Fort of São João Baptista de Ajudá

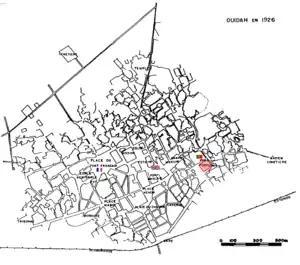
Location of the Portuguese and other forts at Ouidah

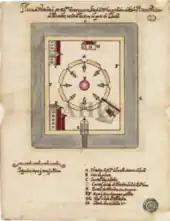
Plan of the fort dating from 1721

Following the capture of Elmina Castle and their other forts and factories along the Gold Coast by the Dutch in 1637 and the following years, the Portuguese found themselves without any establishments they could call their own on the shores of the Gulf of Guinea, an intolerable situation since, even after peace was restored, the Dutch required Portuguese ship captains wishing to trade in the area that they obtain a permit, and they imposed a levy of 10% on their cargo. Consequently, during the last quarter of the 17th century, the Portuguese Crown and the colonial authorities in Brazil and São Tomé and Príncipe had been discussing building a factory on the Costa da Mina, as the Portuguese called the Slave Coast, to supply slaves to the fast-developing sugar and tobacco plantations around Salvador, Bahia in Brazil.